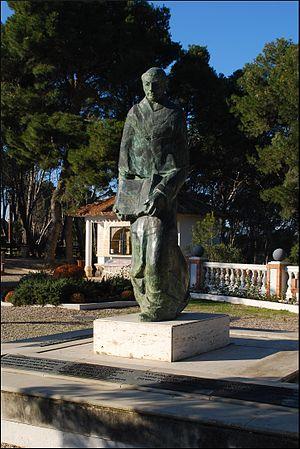
Pedro Malón de Chaide est un augustin espagnol, disciple de Luis de León. L'ouvrage qu'il a consacré à sainte Marie-Madeleine, est considéré comme un classique de la littérature spirituelle en castillan au Siècle d'or.